Ledringhem

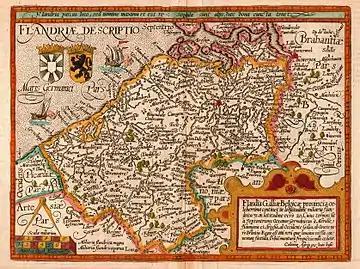
1609 map of the county of Flanders by Matthias Quad (cartographer) and Johannes Bussemacher (engraver & publisher, Cologne)

An ancient and legendary explanation is that the name comes from the Latin form ("Ledera") of the name of a local brook called the "Leder". This explanation, given in tome II, page 572 of Flandria Illustrata (1641), and though doubtful, is also provided for the name of nearby village Lederzeele. It comes from Sanderus (1586–1664) who wrote, citing Malbrancq: "Lederam pluribus ab ortu suo pagis nomem communicantem" (The Leder was the source of many country names).